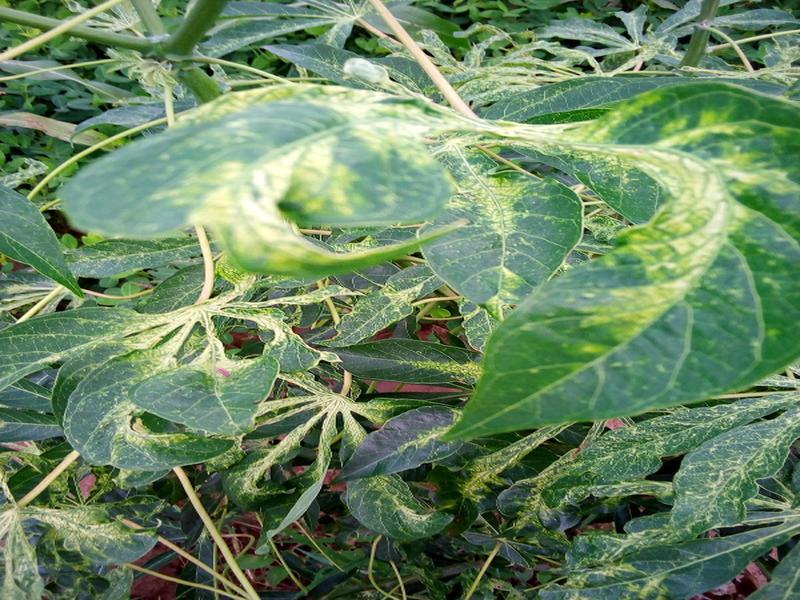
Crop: cassava
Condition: green_mottle